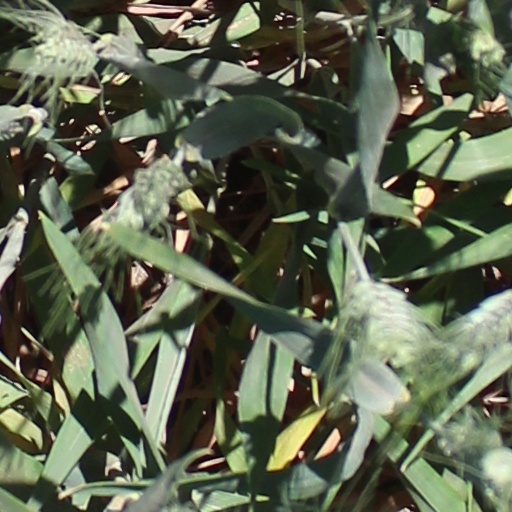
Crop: wheat